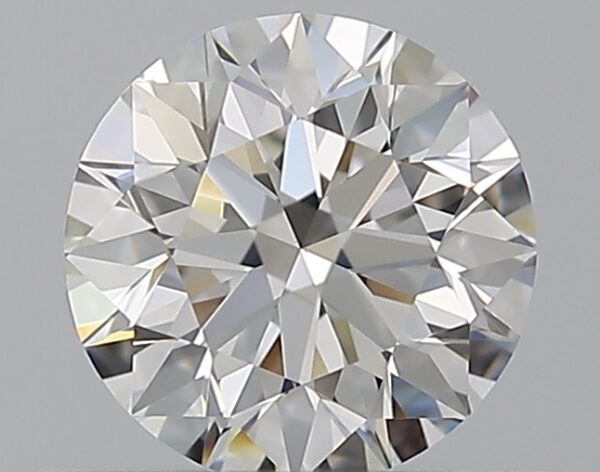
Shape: round
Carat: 0.5
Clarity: VS1
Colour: H
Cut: EX
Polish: EX
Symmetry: EX
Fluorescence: N
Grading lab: GIA
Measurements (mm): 5.06 x 5.09 x 3.18